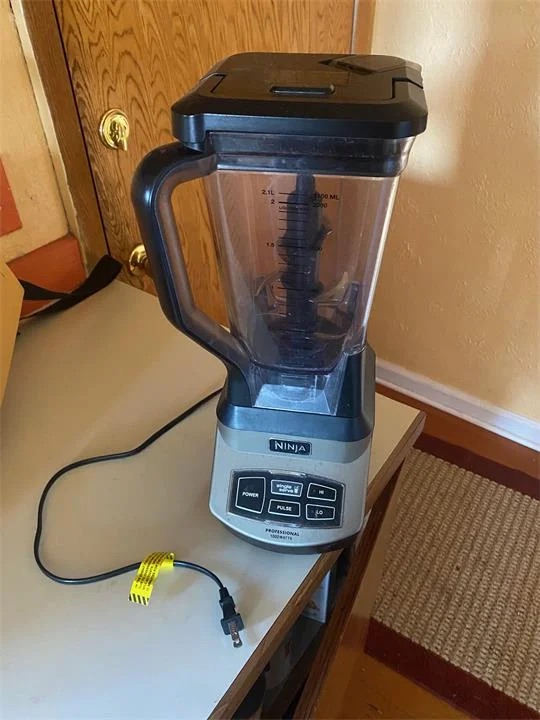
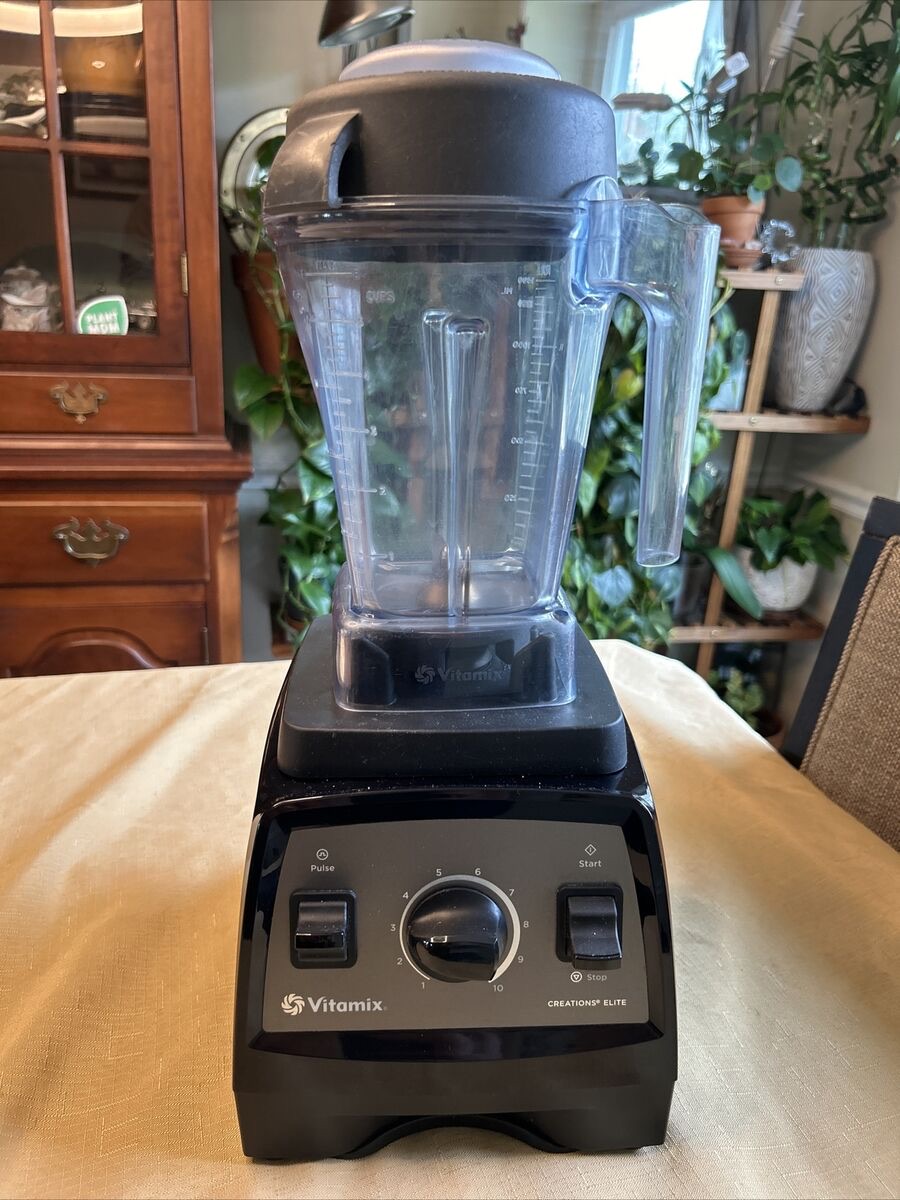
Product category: items_blender
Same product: no